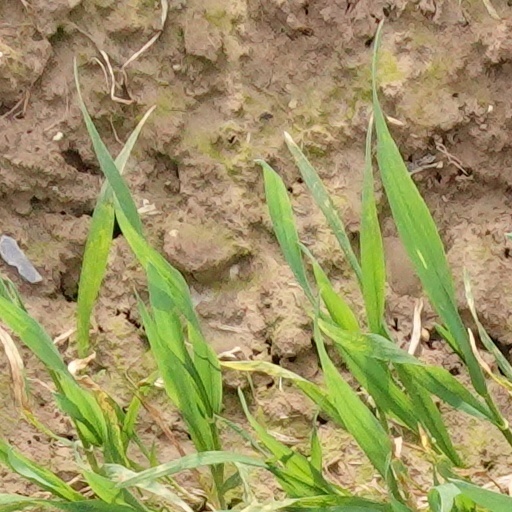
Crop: wheat